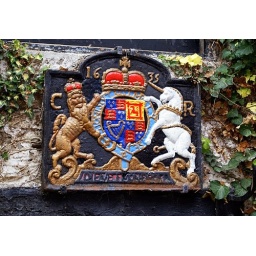
This Coat of Arms dating from the reign of Charles I, is over the door of a house in Looe, Cornwall.